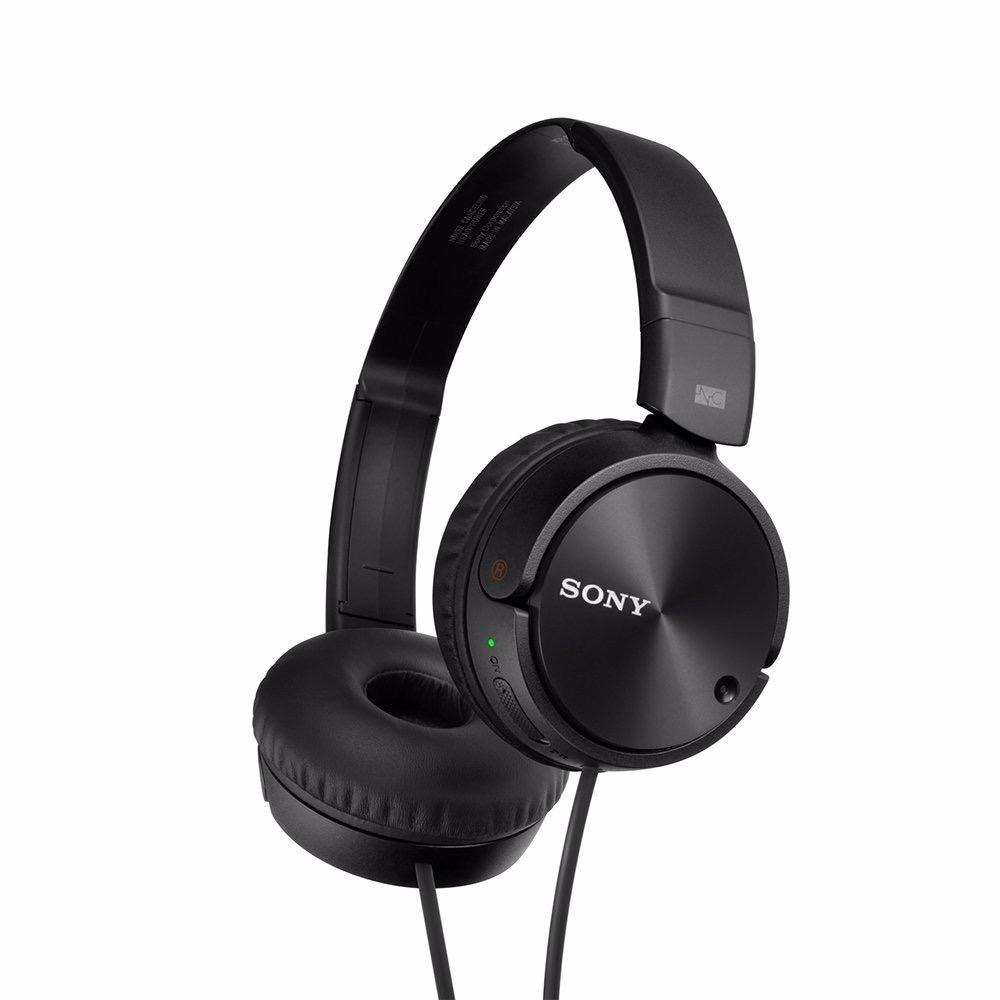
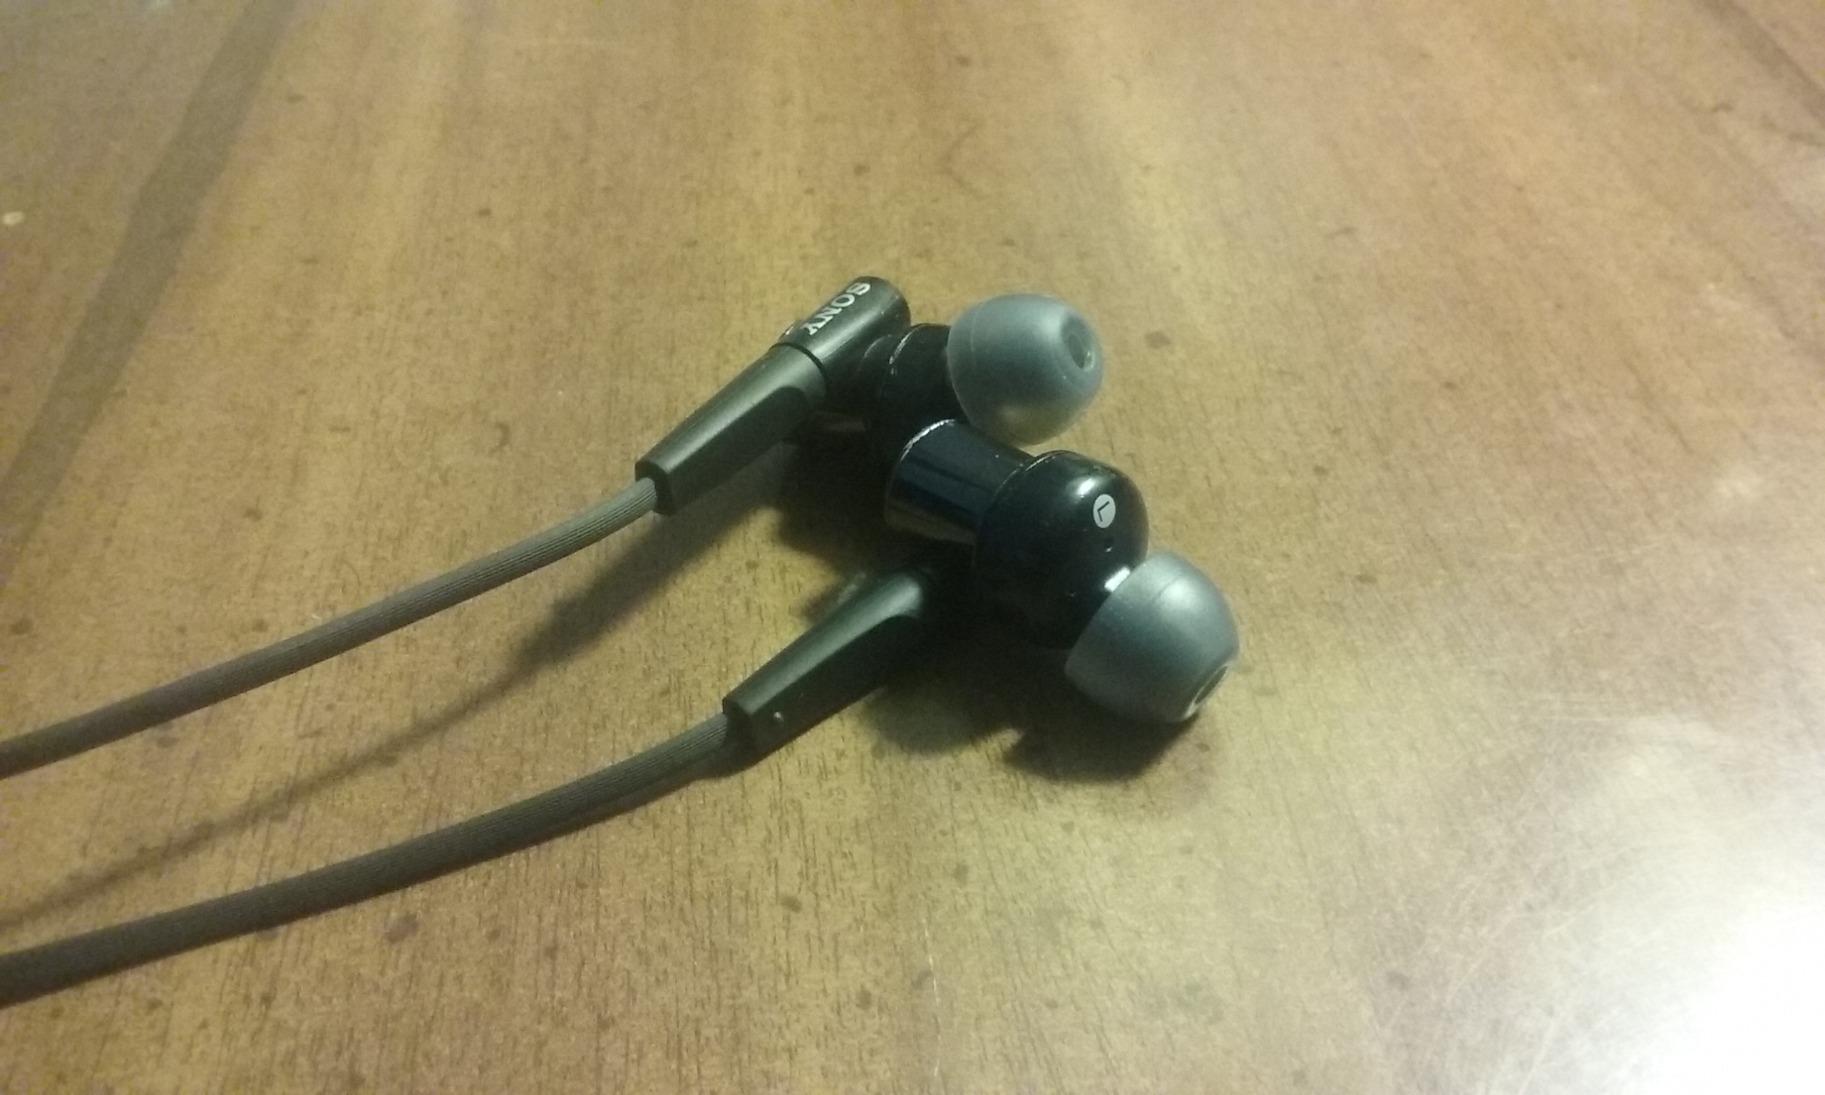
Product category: headphones
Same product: no